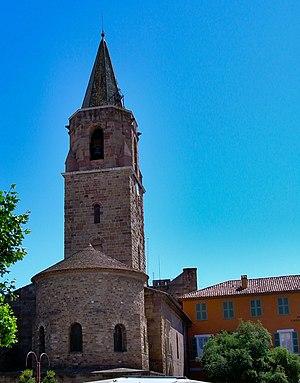
La Cathédrale Saint-Léonce, Fréjus, France
La cité épiscopale de Fréjus est classée Monument Historique depuis 1908. L'évêché date du IVᵉ siècle. Il est le plus ancien du Var et le second de France après Lyon.
Le tourisme dans le Var est l'une des activités économiques les plus importantes du département. Son histoire, débute aux environs de 1760, à Hyères, ville devenant une station hivernale de renom auprès des anglais grâce à son climat méditerranéen relativement doux. Attirés par cette environnement très agréable, de nombreuses autres personnalités y séjournent ou s'y fixent telles que le futur roi d'Angleterre Georges IV, les écrivains Alexandre Dumas et Robert Louis Stevenson, l'historien Augustin Thierry, le poète Alphonse de Lamartine, ou encore l'académicien Paul Bourget. Ainsi, les premiers touristes du département du Var sont à la recherche d’un tourisme climatique, complété par des cures thermales, pratique déjà ancienne demeurant en vogue. Dès le début du XIXᵉ siècle, la pratique des bains de mer commence à se développer en France sous l’impulsion de l’aristocratie européenne et du monde des arts et des lettres, n'hésitant pas de prendre leurs quartiers d'été au bord des villes littorales et de Méditerranée.